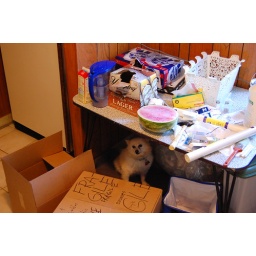
under the kitchen table